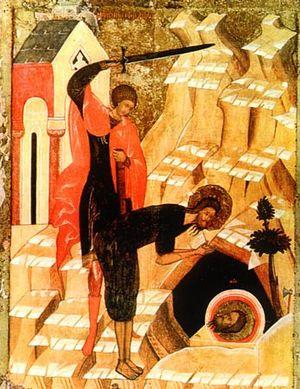
Le Musée national de peinture de Kiev ou Musée national galerie de peinture de Kiev appelé antérieurement à mars 2017 le Musée national d'art russe est un musée des beaux-arts situé à Kiev en Ukraine. Il se trouve dans les locaux de la Maison de Fiodor Tereshenko construite à la fin du XIXᵉ siècle début du XXᵉ siècle par les architectes Vladimir Nikolaïev et Andreï Goun.
La représentation artistique de saint Jean-Baptiste est un thème majeur de l'iconographie chrétienne, Jean le Baptiste accompagnant le Christ au long des épisodes de sa vie. Il a été représenté de différentes manières au cours des époques, ainsi que pour illustrer les différents épisodes de sa vie.